Peruvian cuisine

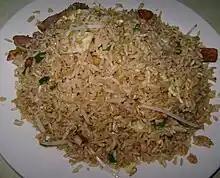
"Arroz Chaufa", is a localized version of "chaofan", or Chinese fried rice.

Creole cuisine is the most widespread in this city. Lima hosts a wide variety of international cuisines, with Italian and Chinese (known locally as "chifa", a Chinese-Peruvian fusion) being the most popular. Rice is one of the foods brought to Peru from Spain. Arroz Chaufa, which is Peruvian fried rice is one popular Peruvian dish. It is made of peppers, onions, garlic, soy sauce, eggs, chicken, sesame oil, ginger, and cumin. It is Peru's version of Chinese fried rice. Japanese food, especially sushi, is also very popular, and many chain restaurants from the United States have a significant presence as well. Offerings of Arabic, Thai, Mexican, French, English, Argentine, Brazilian, and Indian cuisine can also be found in multiple locations throughout the city of Lima.